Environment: real
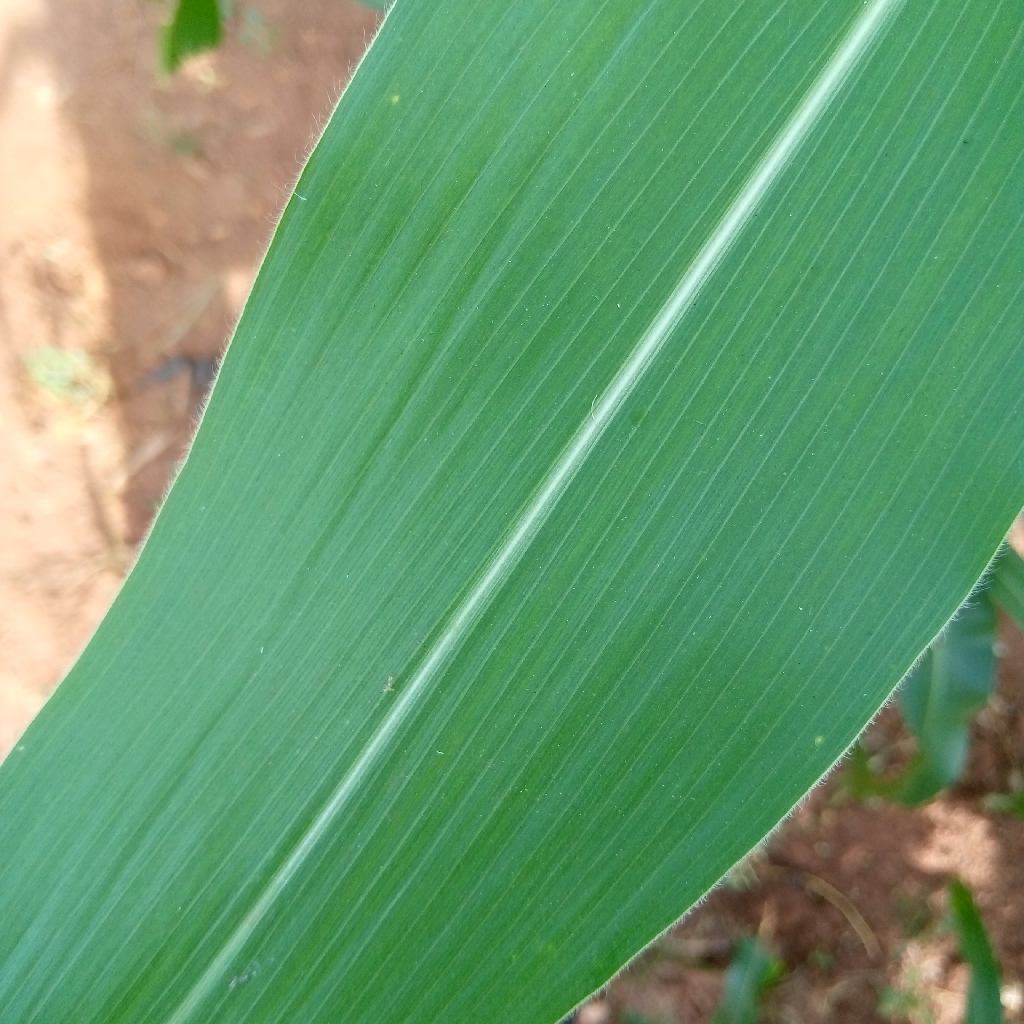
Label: healthy